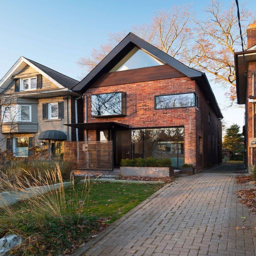
a century - old house is enlivened for a new age